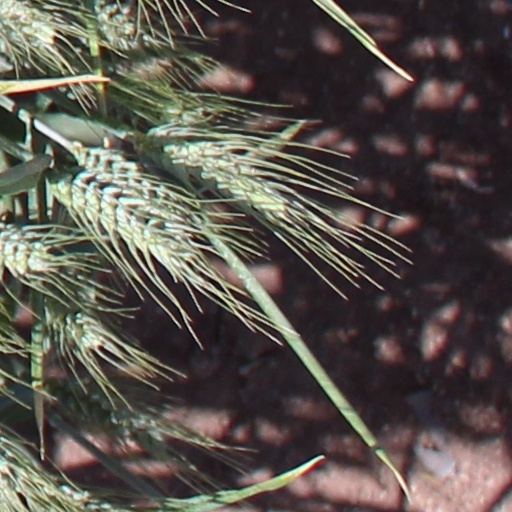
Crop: wheat